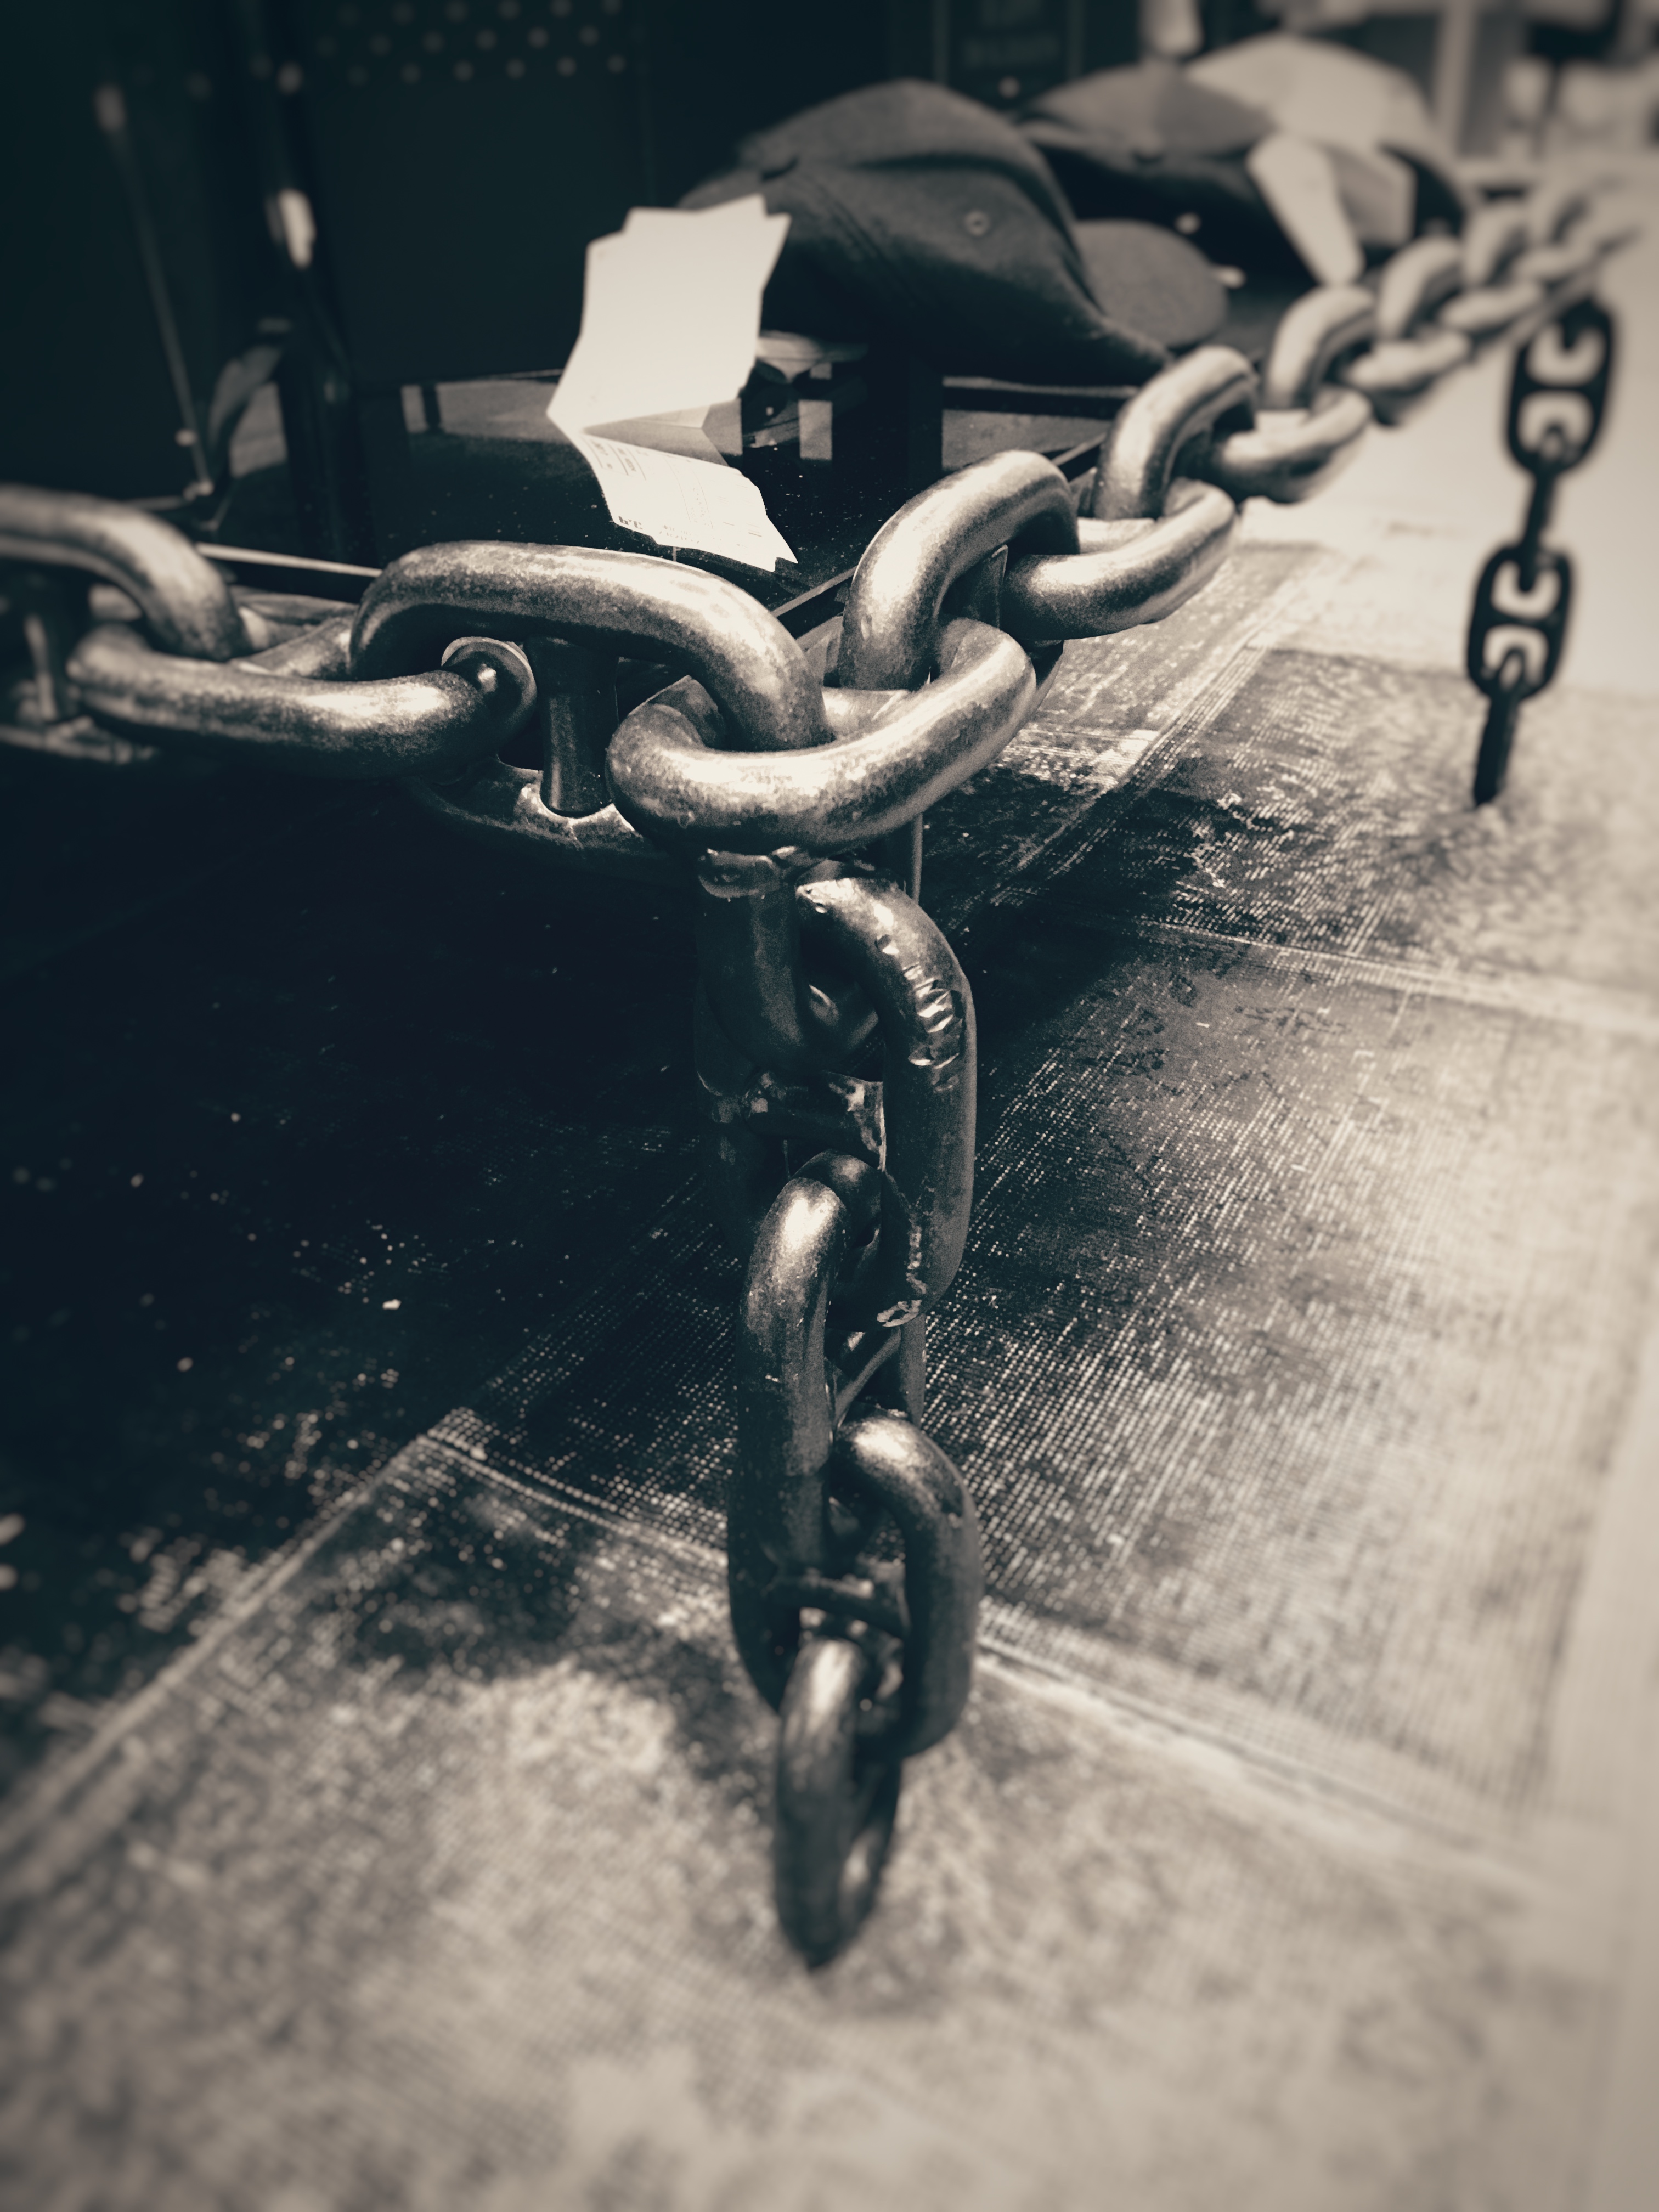
hand, light, blur, black and white, white, photography, steel, color, darkness, grayscale, black, monochrome, close up, focus, chains, photograph, shape, macro photography, monochrome photography